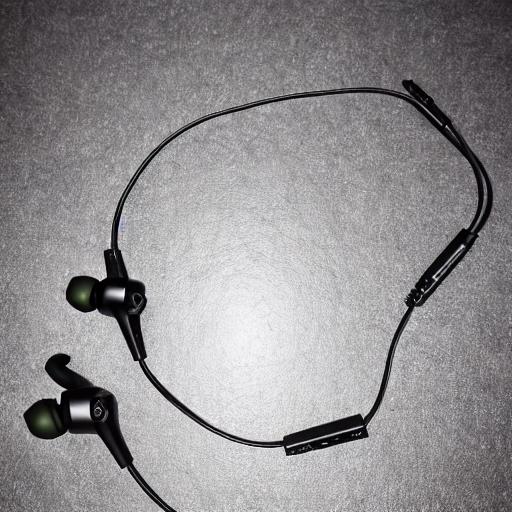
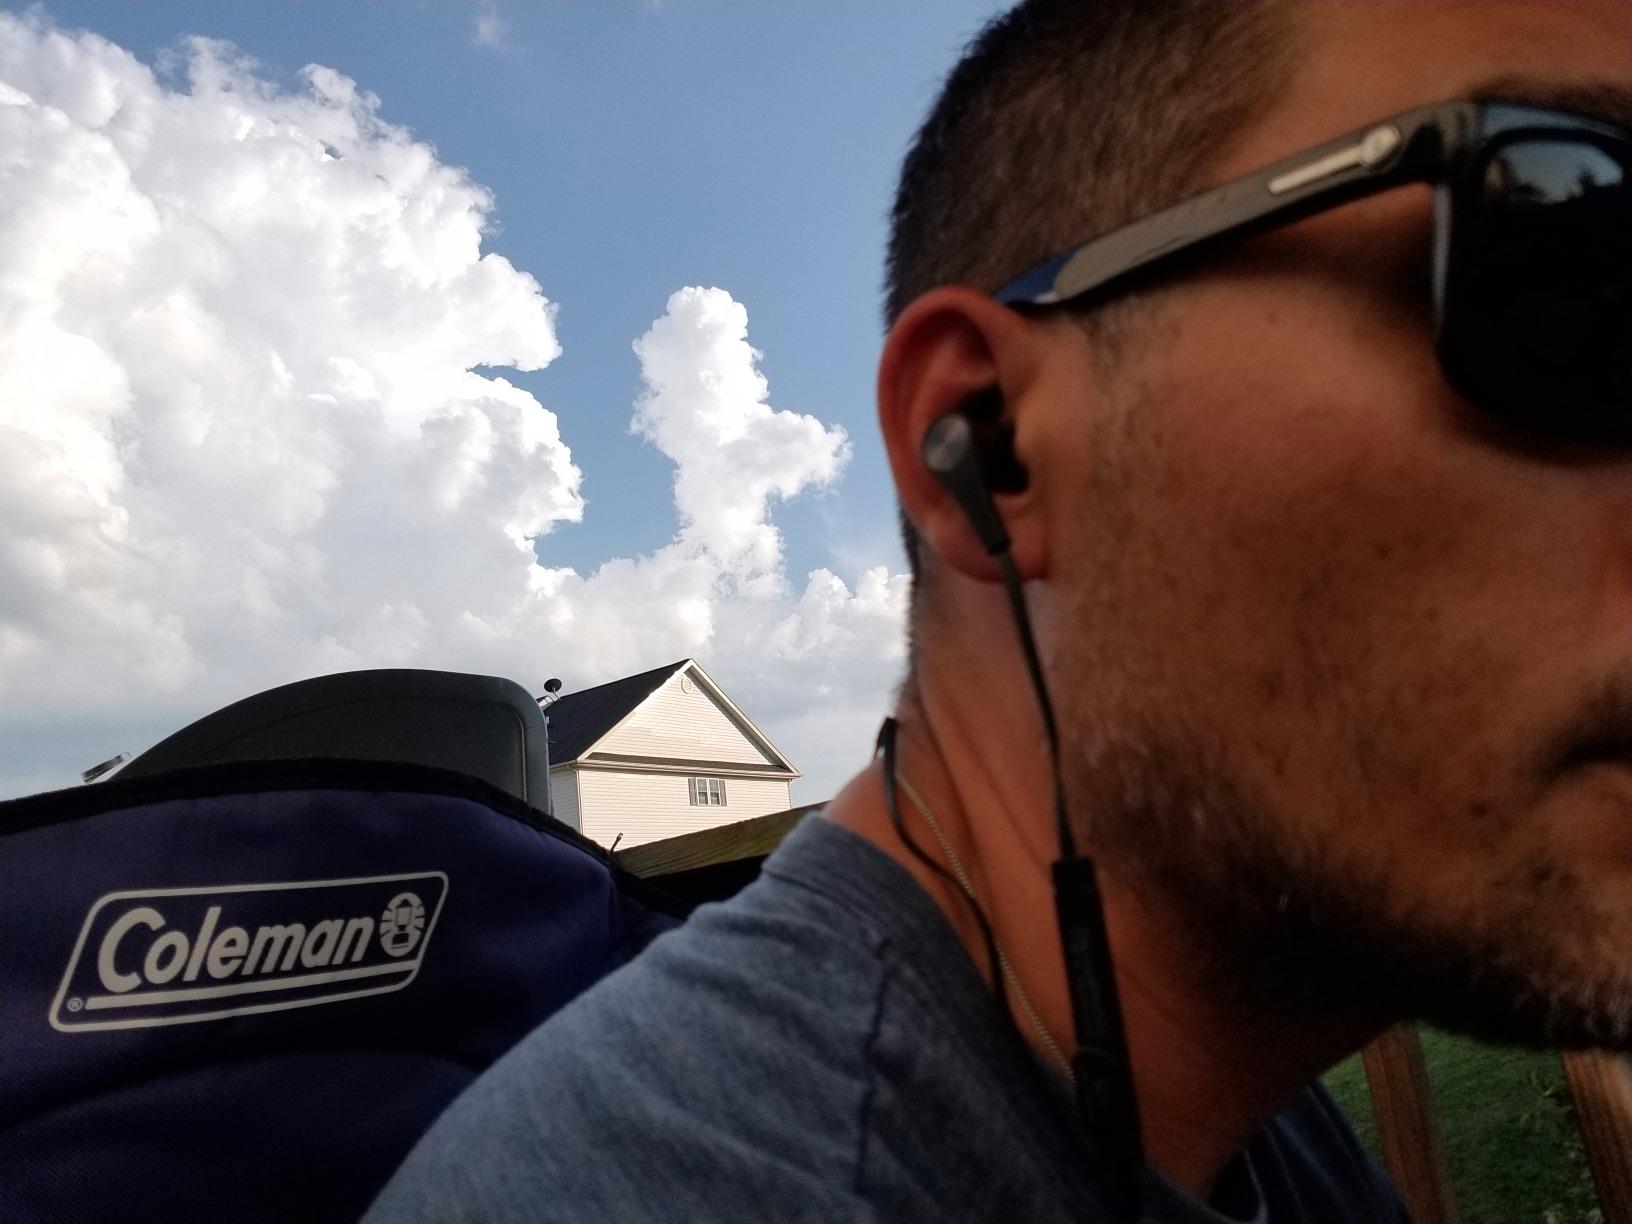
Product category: earbuds
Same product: no